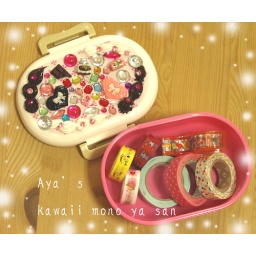
link in my profile ;)Too cute to use as a bento box hahaha